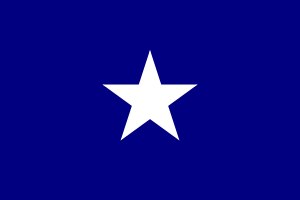
Republikken West Florida / Republikken etableres
"""Bonnie Blue Flag. Republikkens flag, der senere blev ""genanvendt"" af såvel Texas som CSA."
Republikken West Florida var en selvstændig nation, som i ganske kort tid eksisterede i, hvad der nu er det sydlige USA. Området har gennem historien været kontrolleret af Spanien, Frankrig, England, Confederate States of America og senest USA. Området, som republikken kontrollerede, er nu delt mellem tre stater, Louisiana, Mississippi og Alabama. På trods af navnet var der ingen del af den oprindelige republik, der lå i den nuværende stat Florida.